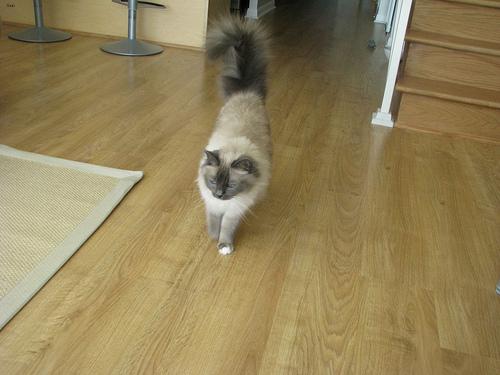
Breed: Birman